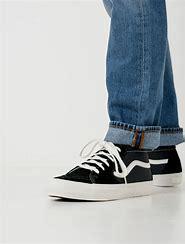
Brand: Vans
Model: SK8 Mid